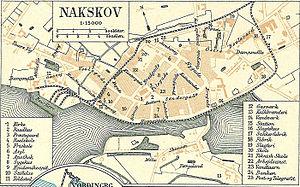
Nakskov est la plus grande des villes de la municipalité de Lolland depuis la réforme communale de 2007. Elle n'en est pas pour autant le chef-lieu, qui revient à la cité voisine de Maribo.